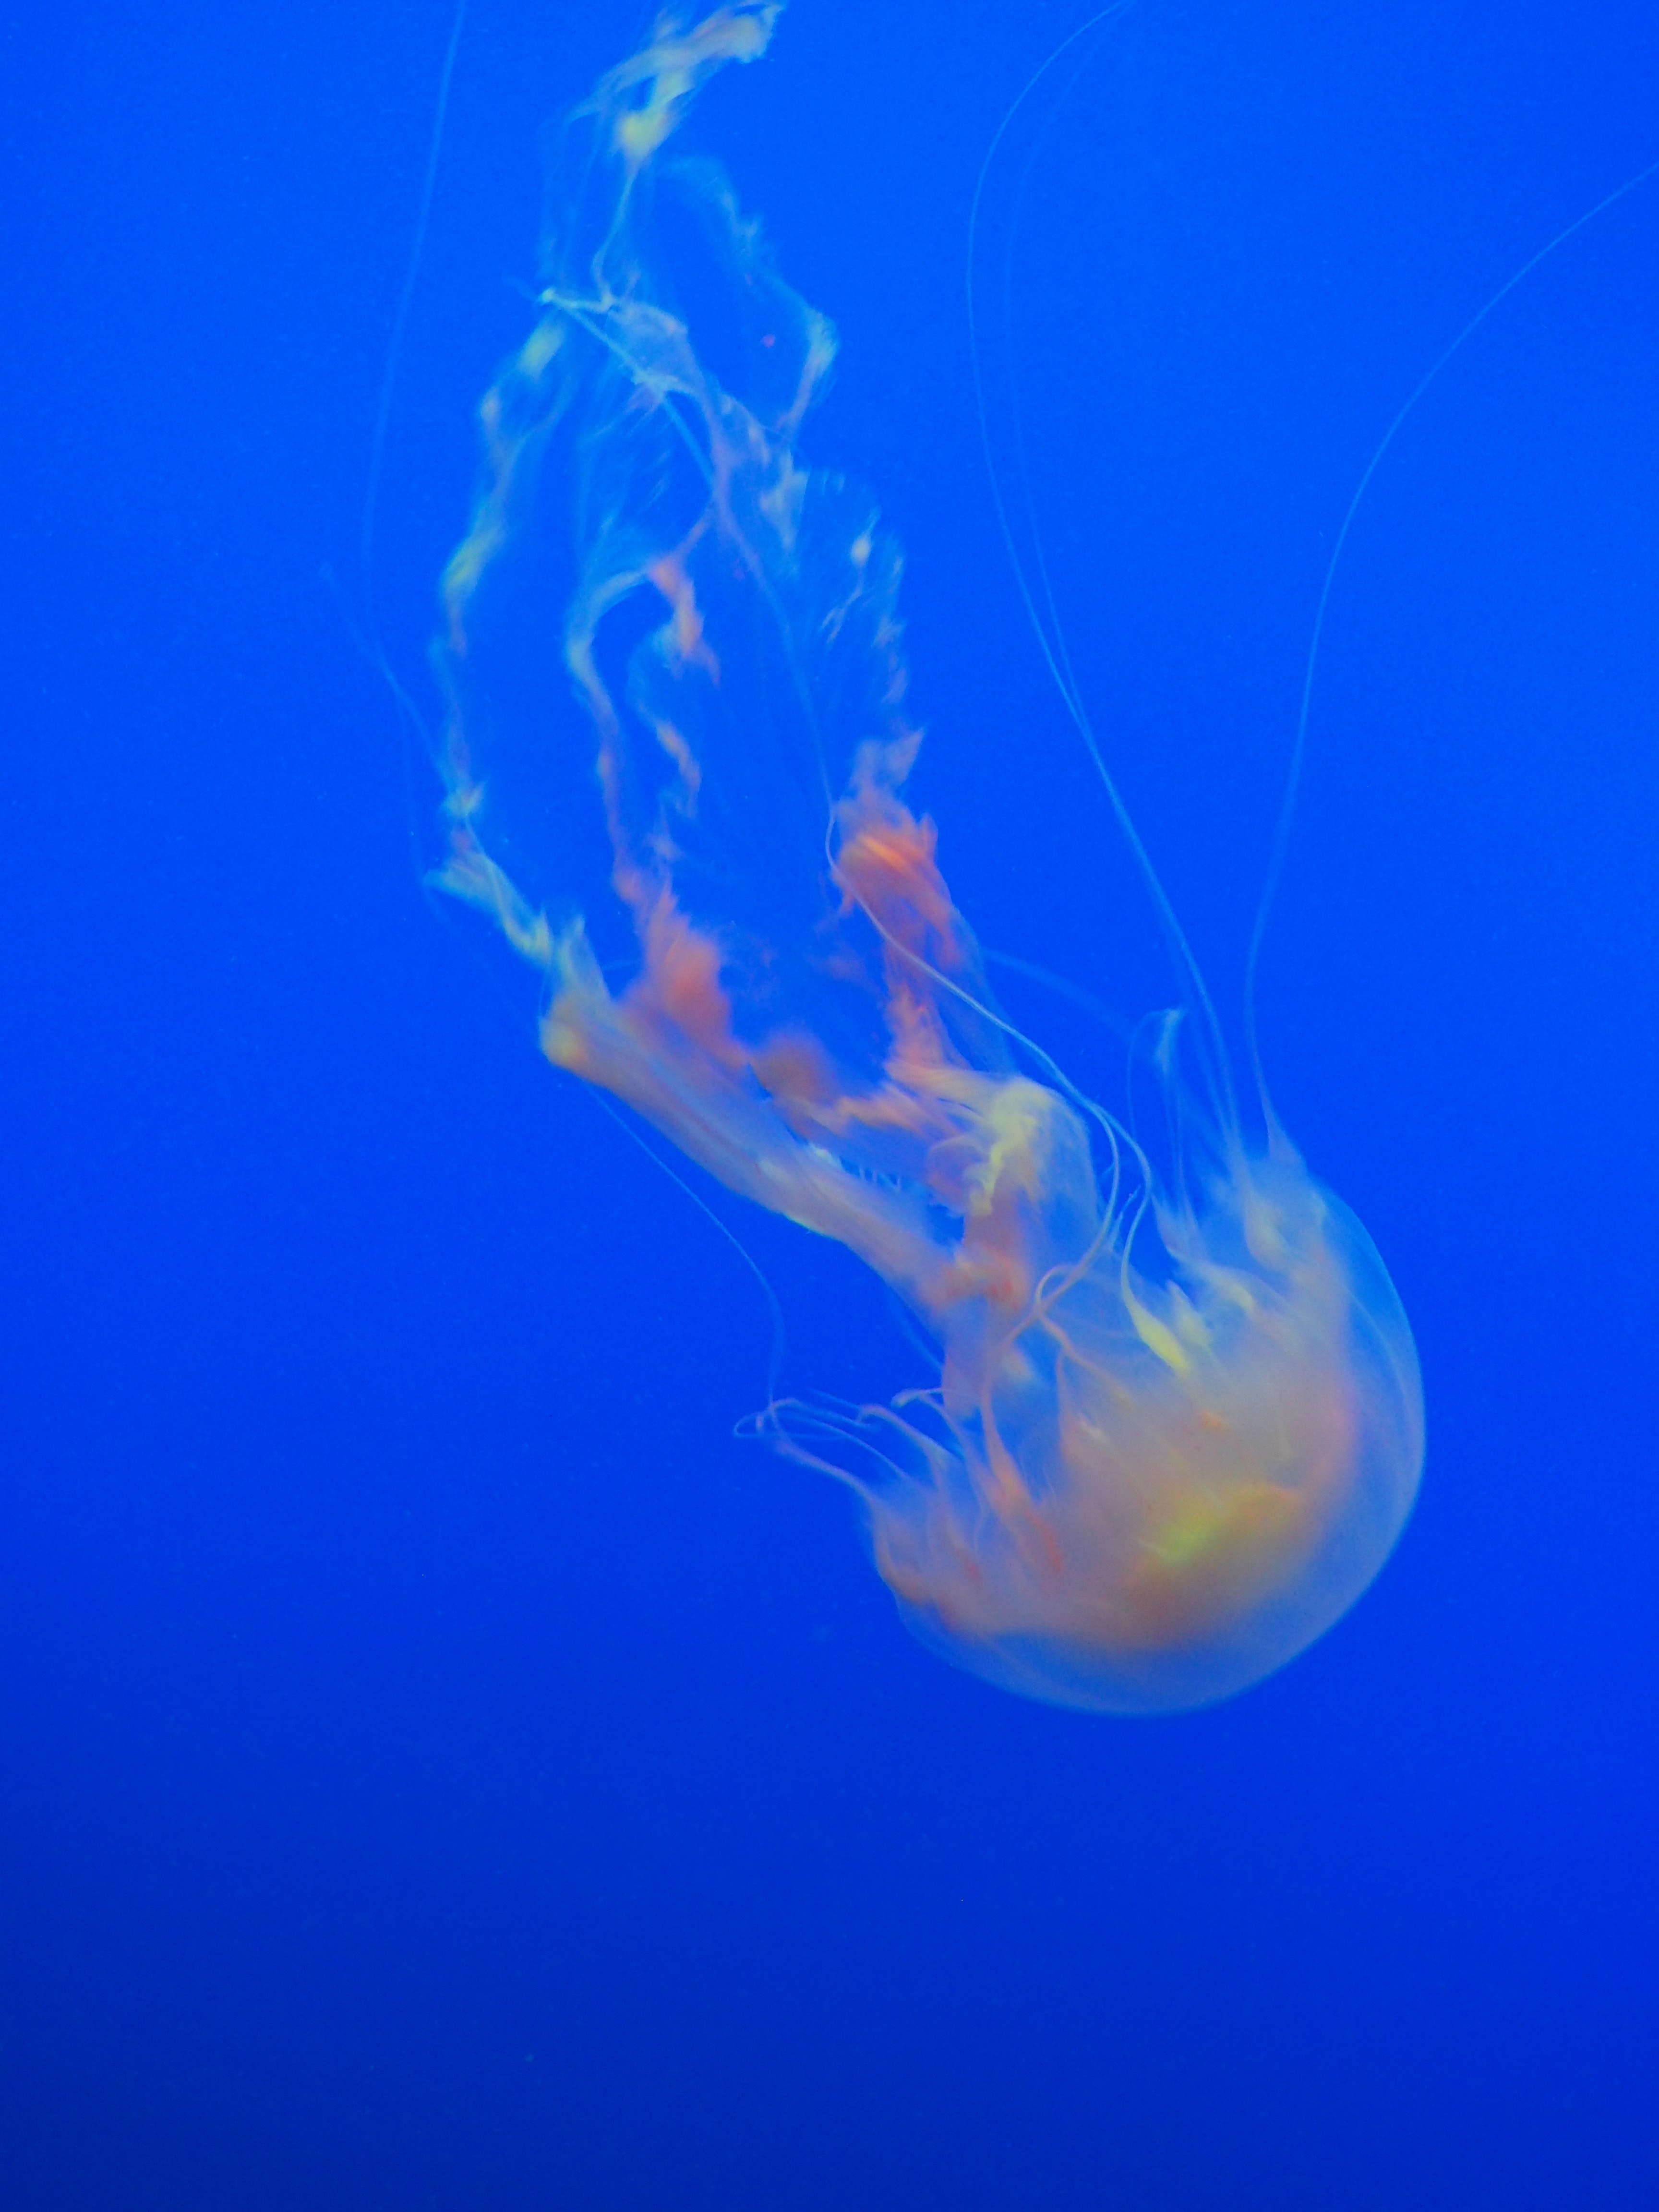
jellyfish, blue, marine invertebrates, cnidaria, invertebrate, marine biology, water, organism, Box jellyfish, sky, sea, electric blue, plankton, bioluminescence